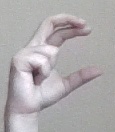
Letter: thal